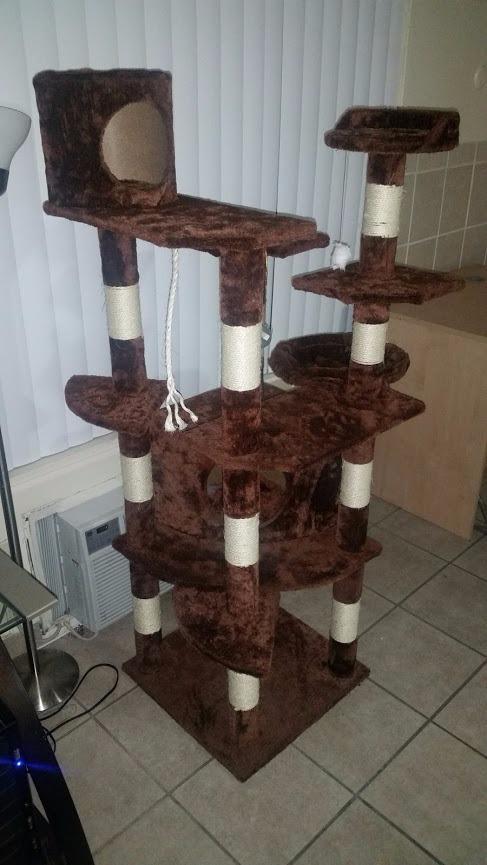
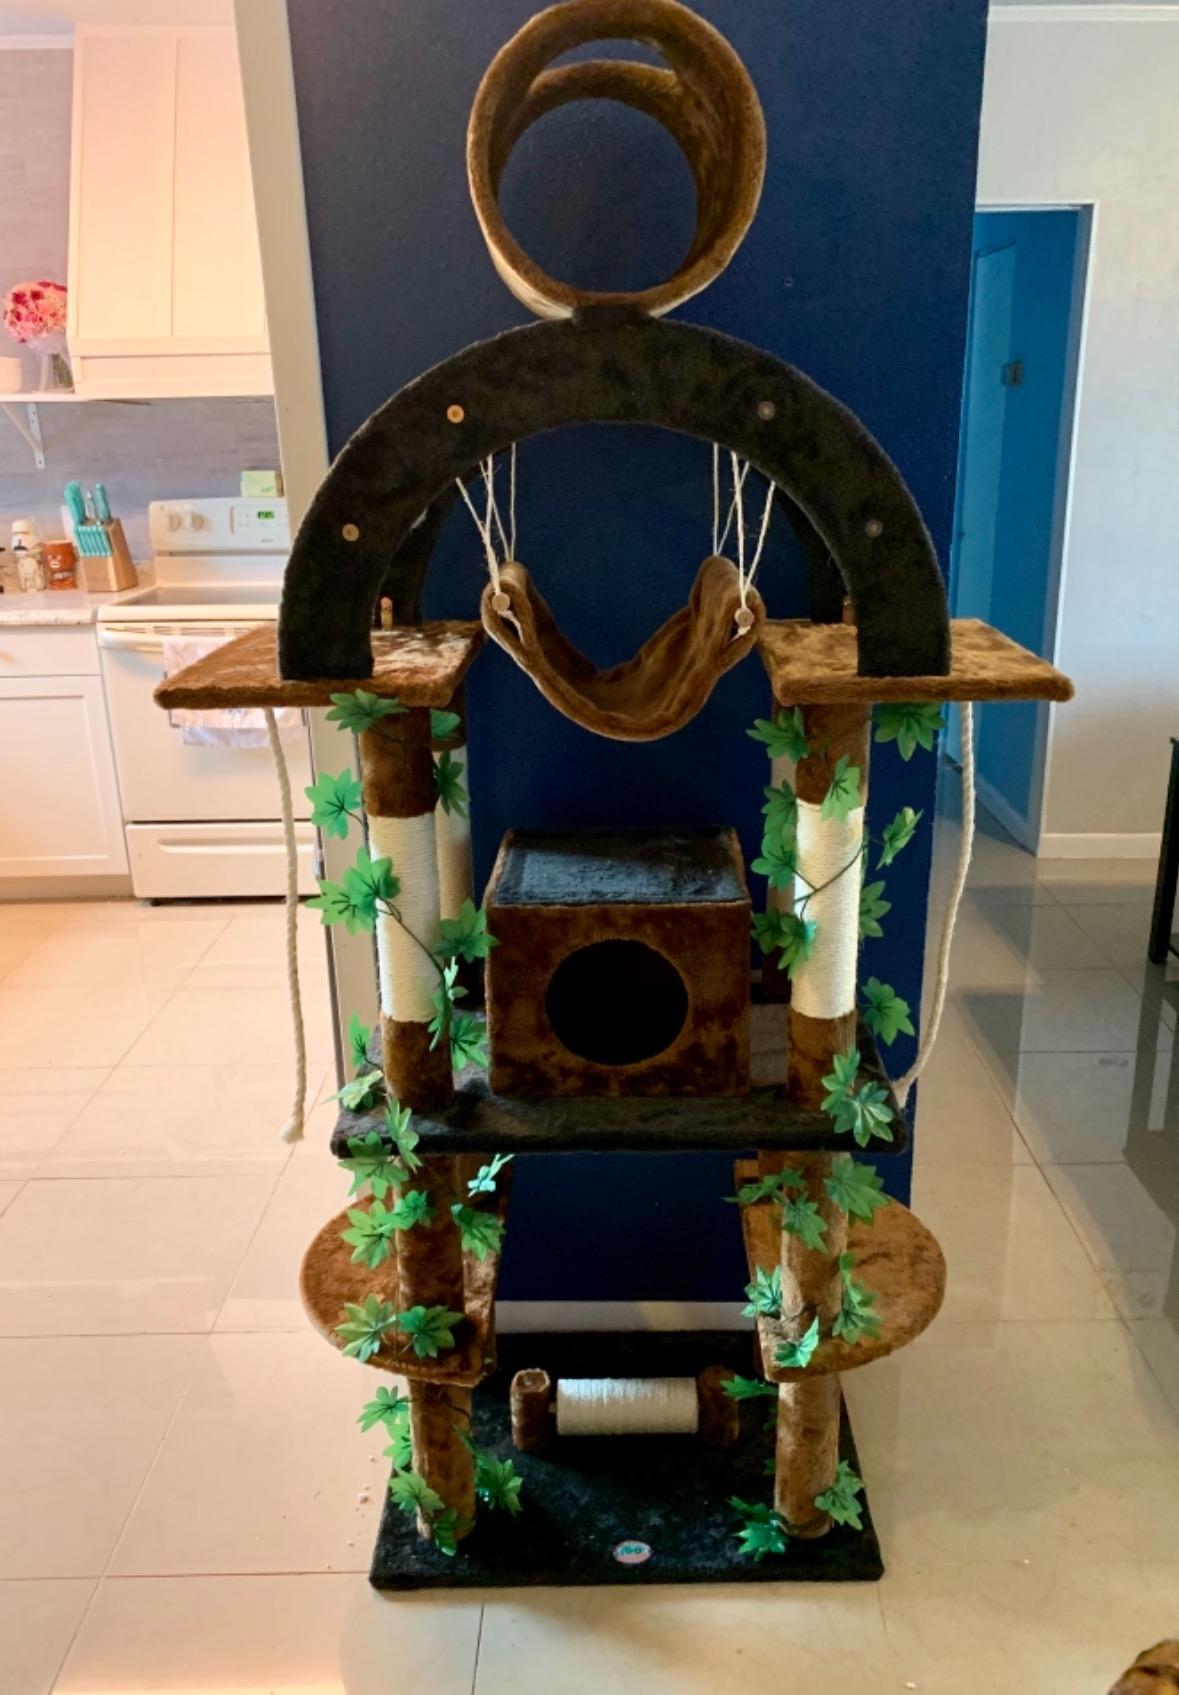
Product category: items_cat tree
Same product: no